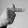
ASL letter: T